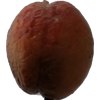
Label: peach